Thomas E. Delahanty II

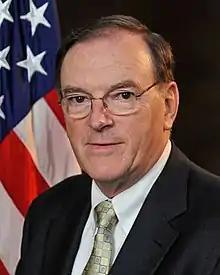

Thomas E. Delahanty II (June 6, 1945 – April 12, 2021) was an American lawyer and former judge. He was the former United States attorney for the District of Maine.